Thapsos

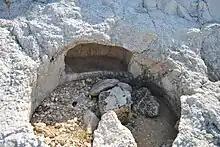
A rock-cut tomb in the necropolis

The site is notable for its village – the first known city in Sicily – and for its rich necropolis. David Abulafia writes:A settlement at Thapsos, an offshore island in eastern Sicily, offers evidence of a sophisticated, imported culture, Mycenaean in origin. The settlers created a grid-like town with streets up to four metres wide, spacious houses built round courtyards, and tombs full of Late Helladic wares from the Greek lands, suggesting 'a veritable foreign colony on the site'. Indeed, the closest analogy to the layout of the houses in Thapsos is to be found at the other end of the Mycenaean world, on Cyprus, at Enkomi near Famagusta. It is almost as if a blueprint for a trading colony had been created and then transformed into reality at both ends of the Mycenaean world. Thapsos has yielded very many small perfume containers of Mycenaean origin. For it was a centre of industry, specializing in the production of perfumed oils for an 'international' market. But Thapsos was not simply an offshoot of Mycenae. It produced plenty of coarse grey pottery in Sicilian styles, indicating that Thapsos contained a mixed population.